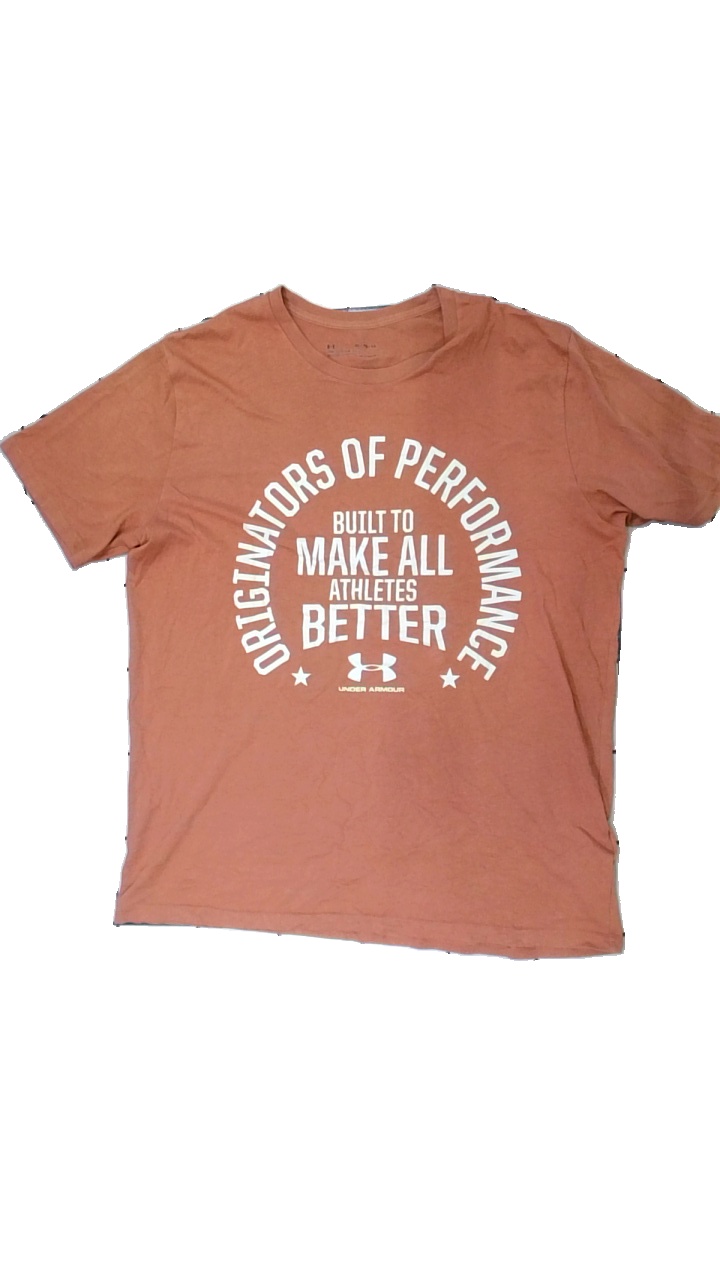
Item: T-shirt (Men)
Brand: Underarmour
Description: brun t-shirt med text och logga fram
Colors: Brown, White
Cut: Regular
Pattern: Logo print
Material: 66% cotton 34% polyester
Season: All
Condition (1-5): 5
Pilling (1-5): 5
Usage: Reuse
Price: <50